Answer in natural language. Considering the relative positions, where is DeskLamp (highlighted by a blue box) with respect to DeskLamp (highlighted by a red box)? Choose between the following options: below or above
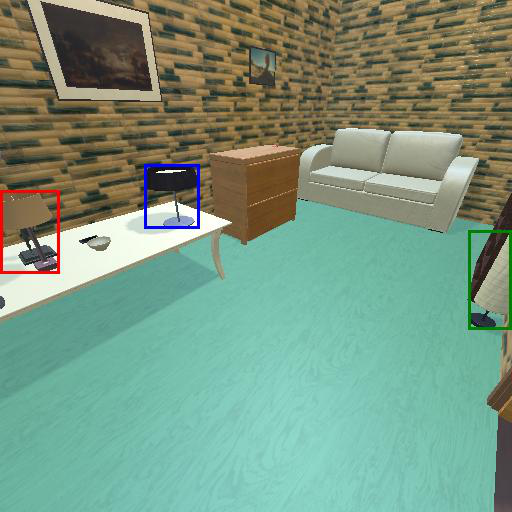
<answer>above</answer>